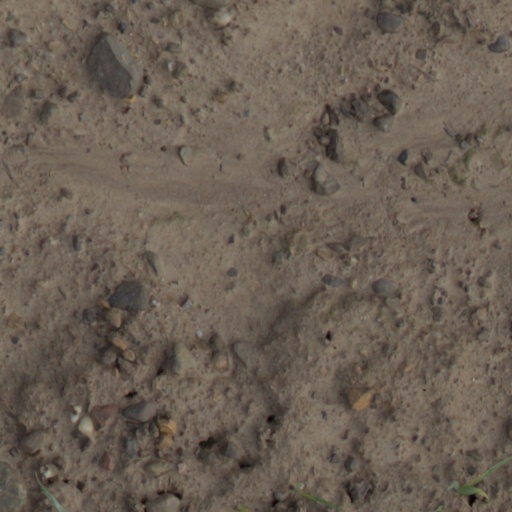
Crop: wheat